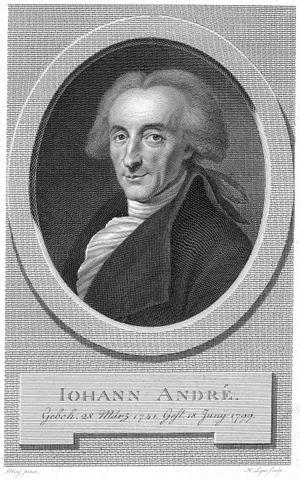
Johann André né à Offenbach le 28 mars 1741 et mort dans la même ville le 18 juin 1799, est un compositeur, éditeur de musique, chef d'orchestre et librettiste allemand.